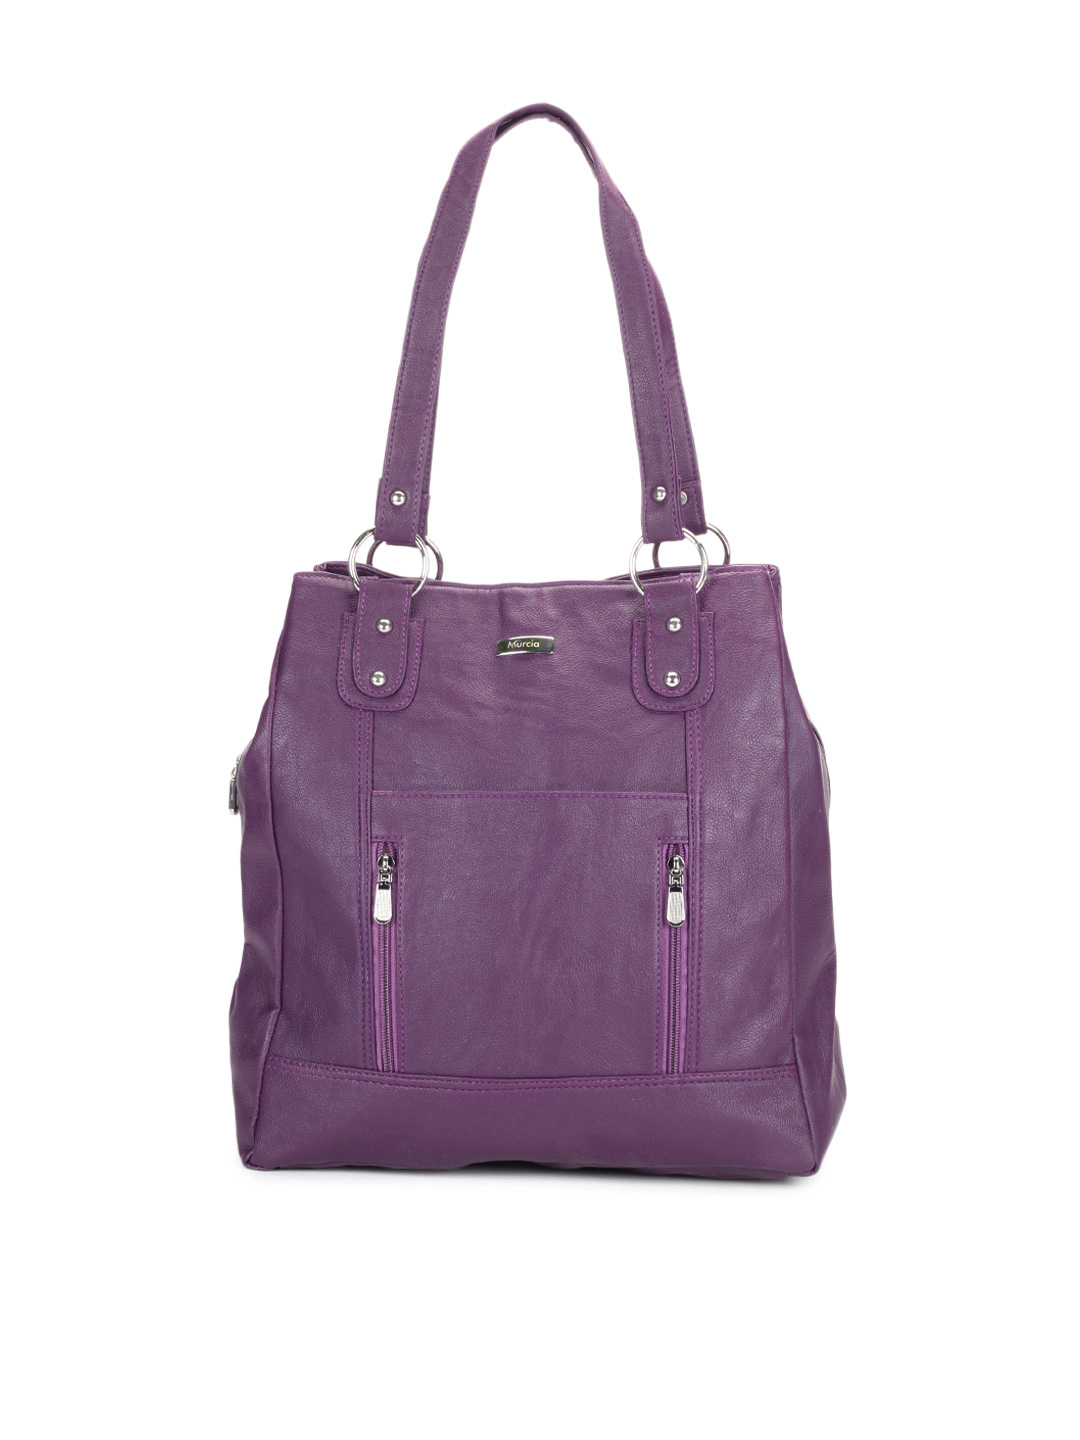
Murcia Women Purple Handbag
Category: Accessories / Bags / Handbags
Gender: Women
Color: Purple
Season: Summer 2012
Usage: Casual